Anna Meredith

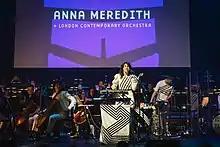
Anna Meredith at the Barbican in 2022

Anna Howard Meredith (born 12 January 1978) is a Scottish composer and performer of electronic and acoustic music. She is a former composer-in-residence with the BBC Scottish Symphony Orchestra and former PRS/RPS Composer in the House with Sinfonia ViVA.